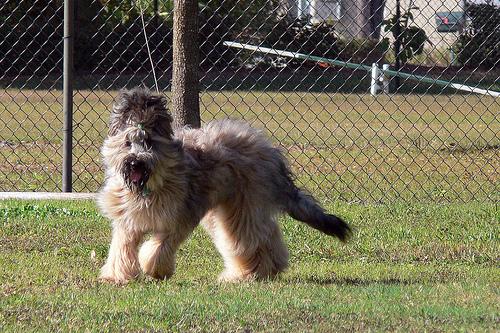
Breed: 230-n000041-briard